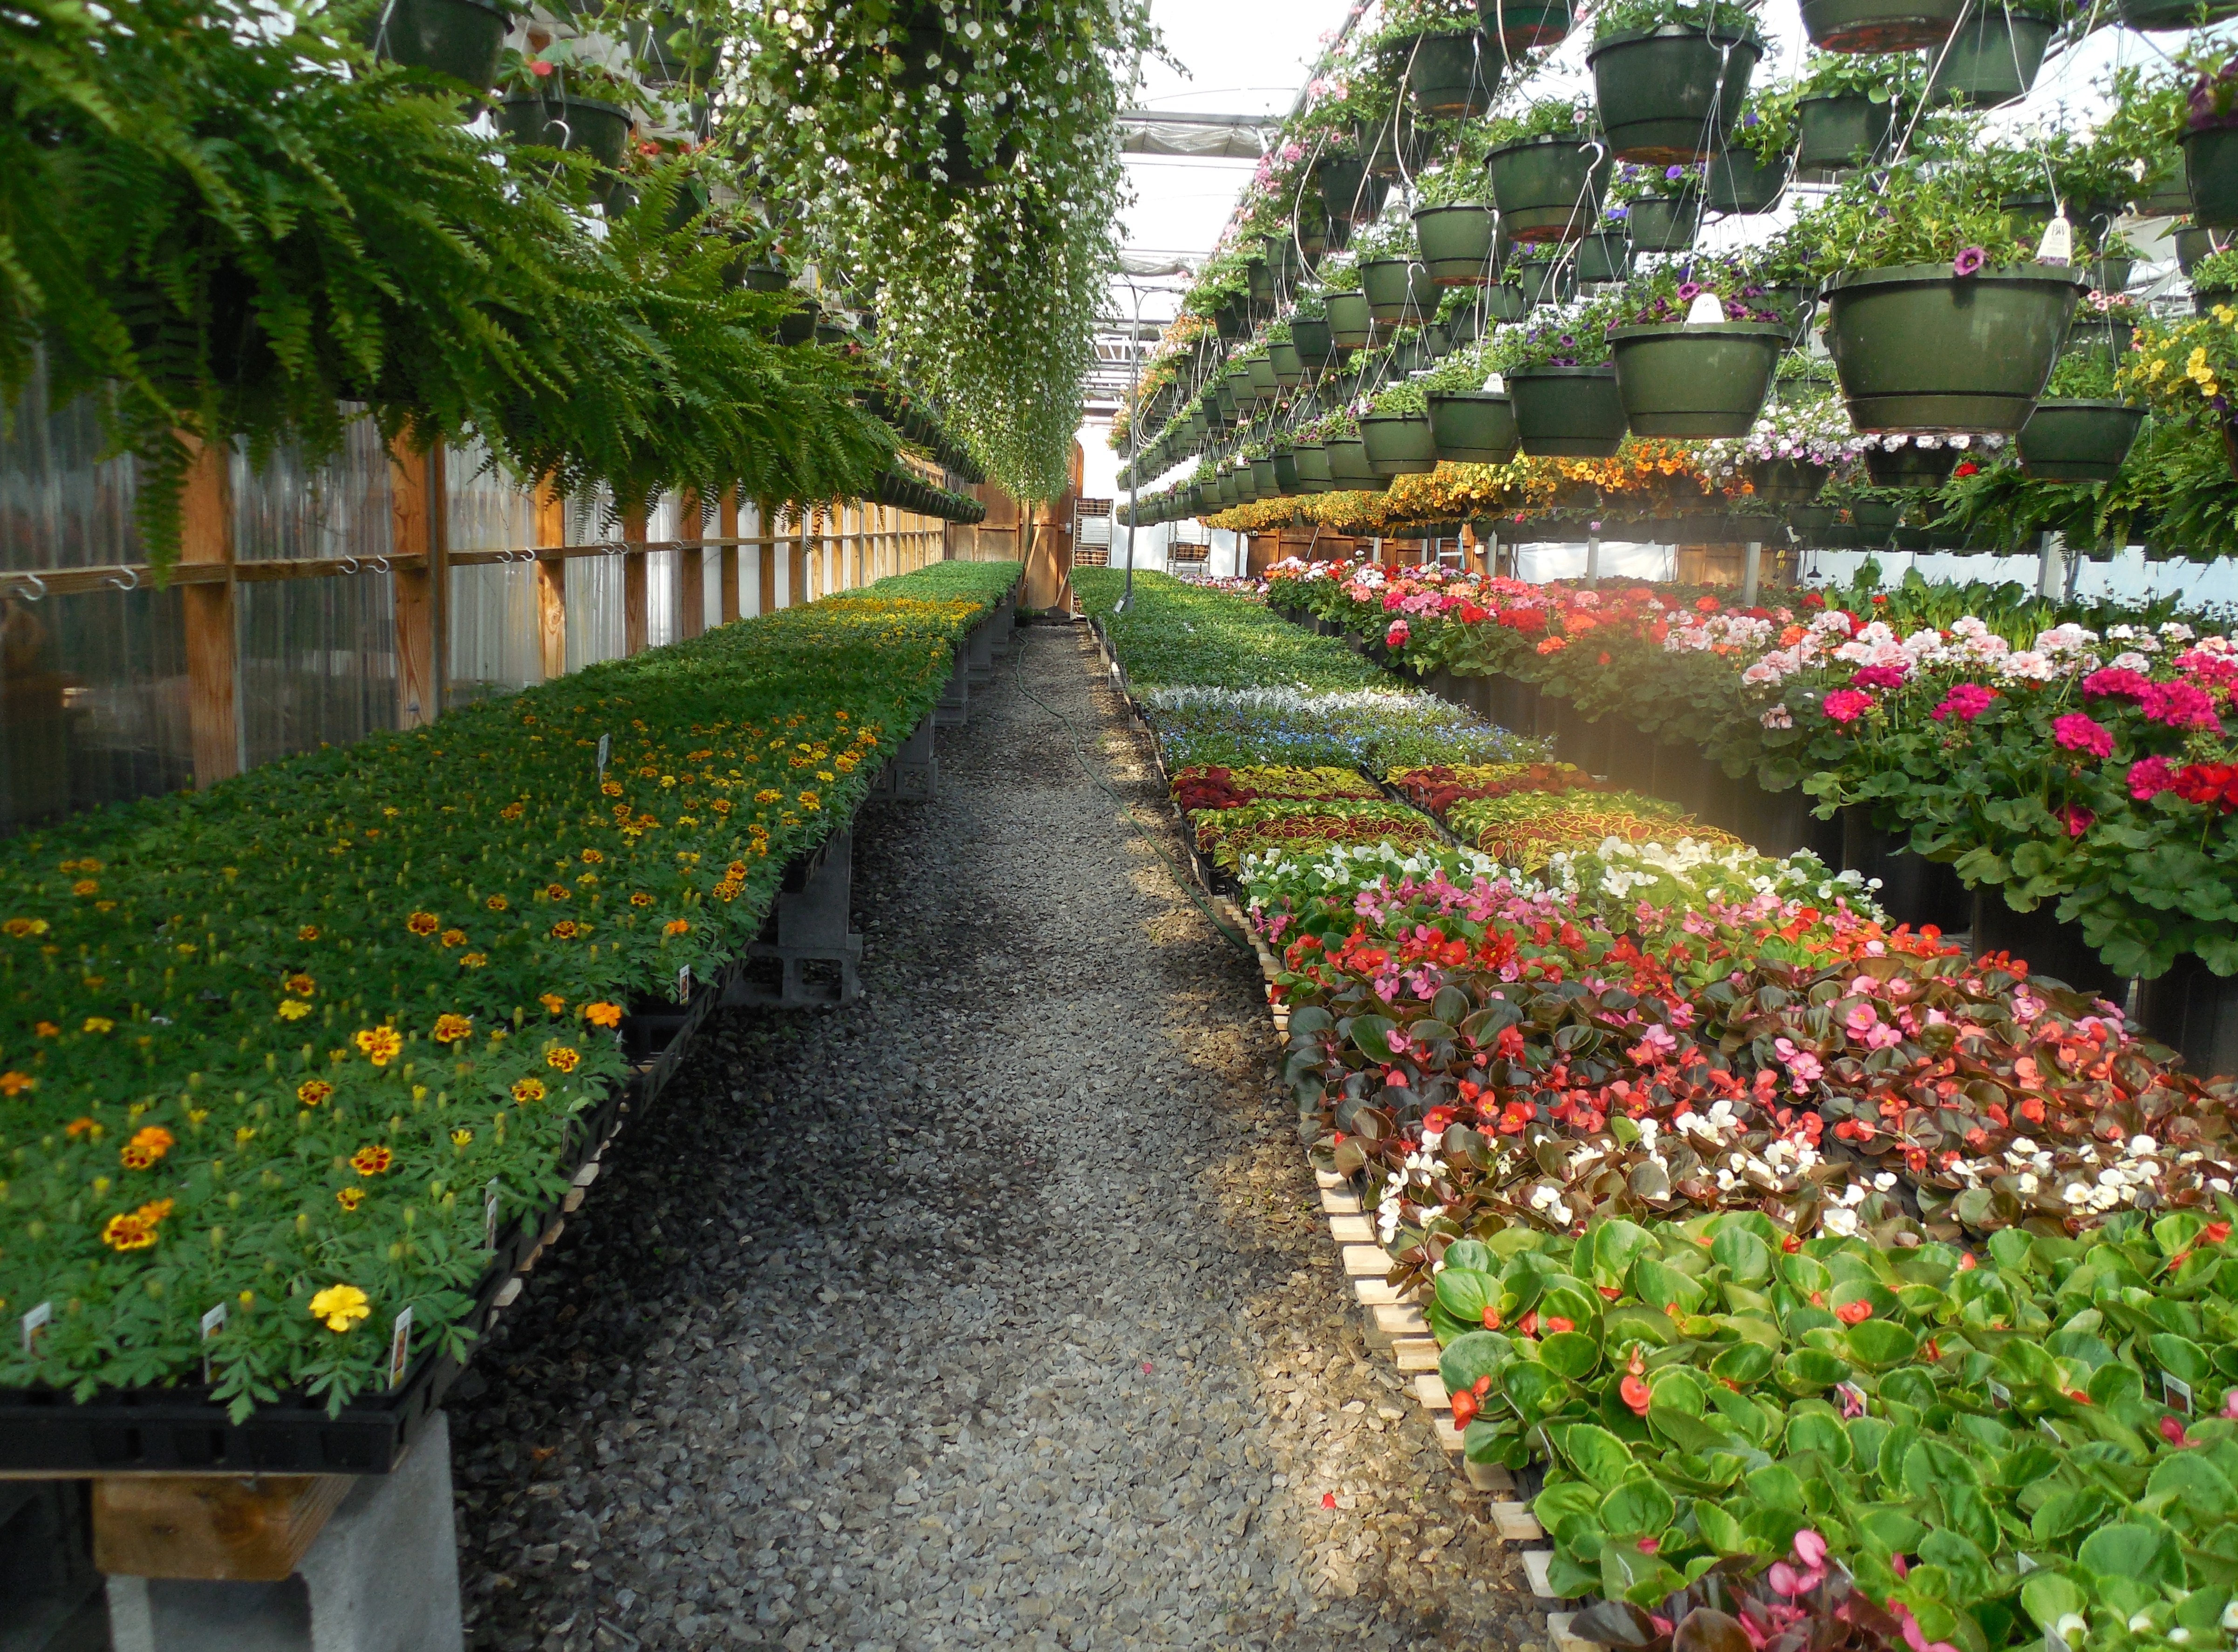
work, nature, growth, plant, lawn, house, leaf, flower, walkway, summer, environment, spring, green, botany, business, agriculture, garden, flora, perennial, greenhouse, glasshouse, florist, greenery, flowers, landscaping, gardening, shrub, annual, botanical garden, horticulture, yard, flowering, begonia, hothouse, annual plant, foliar, nursery garden, foliate